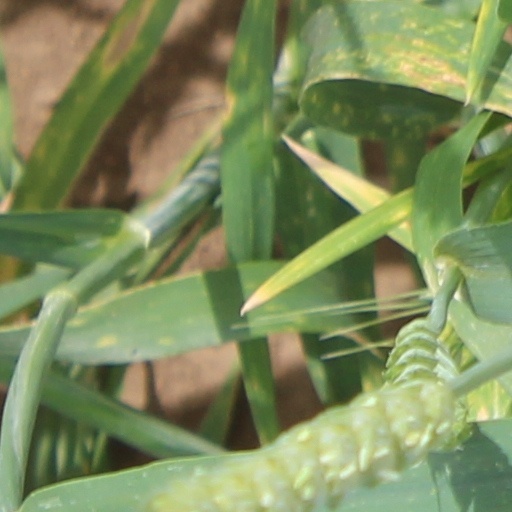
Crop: wheat